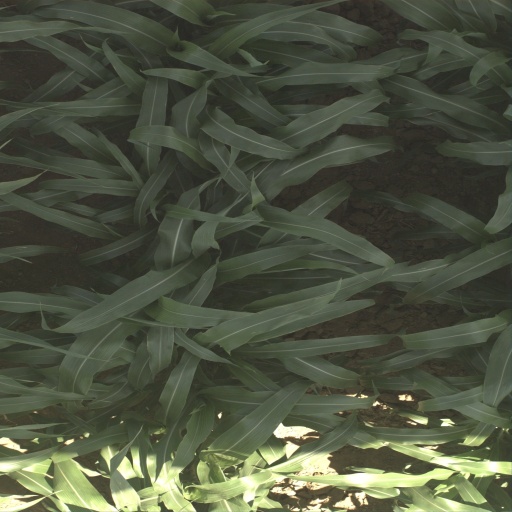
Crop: sorghum